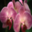
Label: orchid